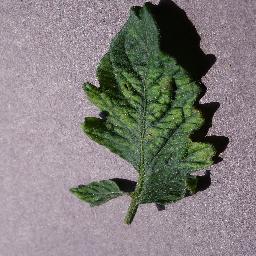
Label: Tomato___Tomato_mosaic_virus